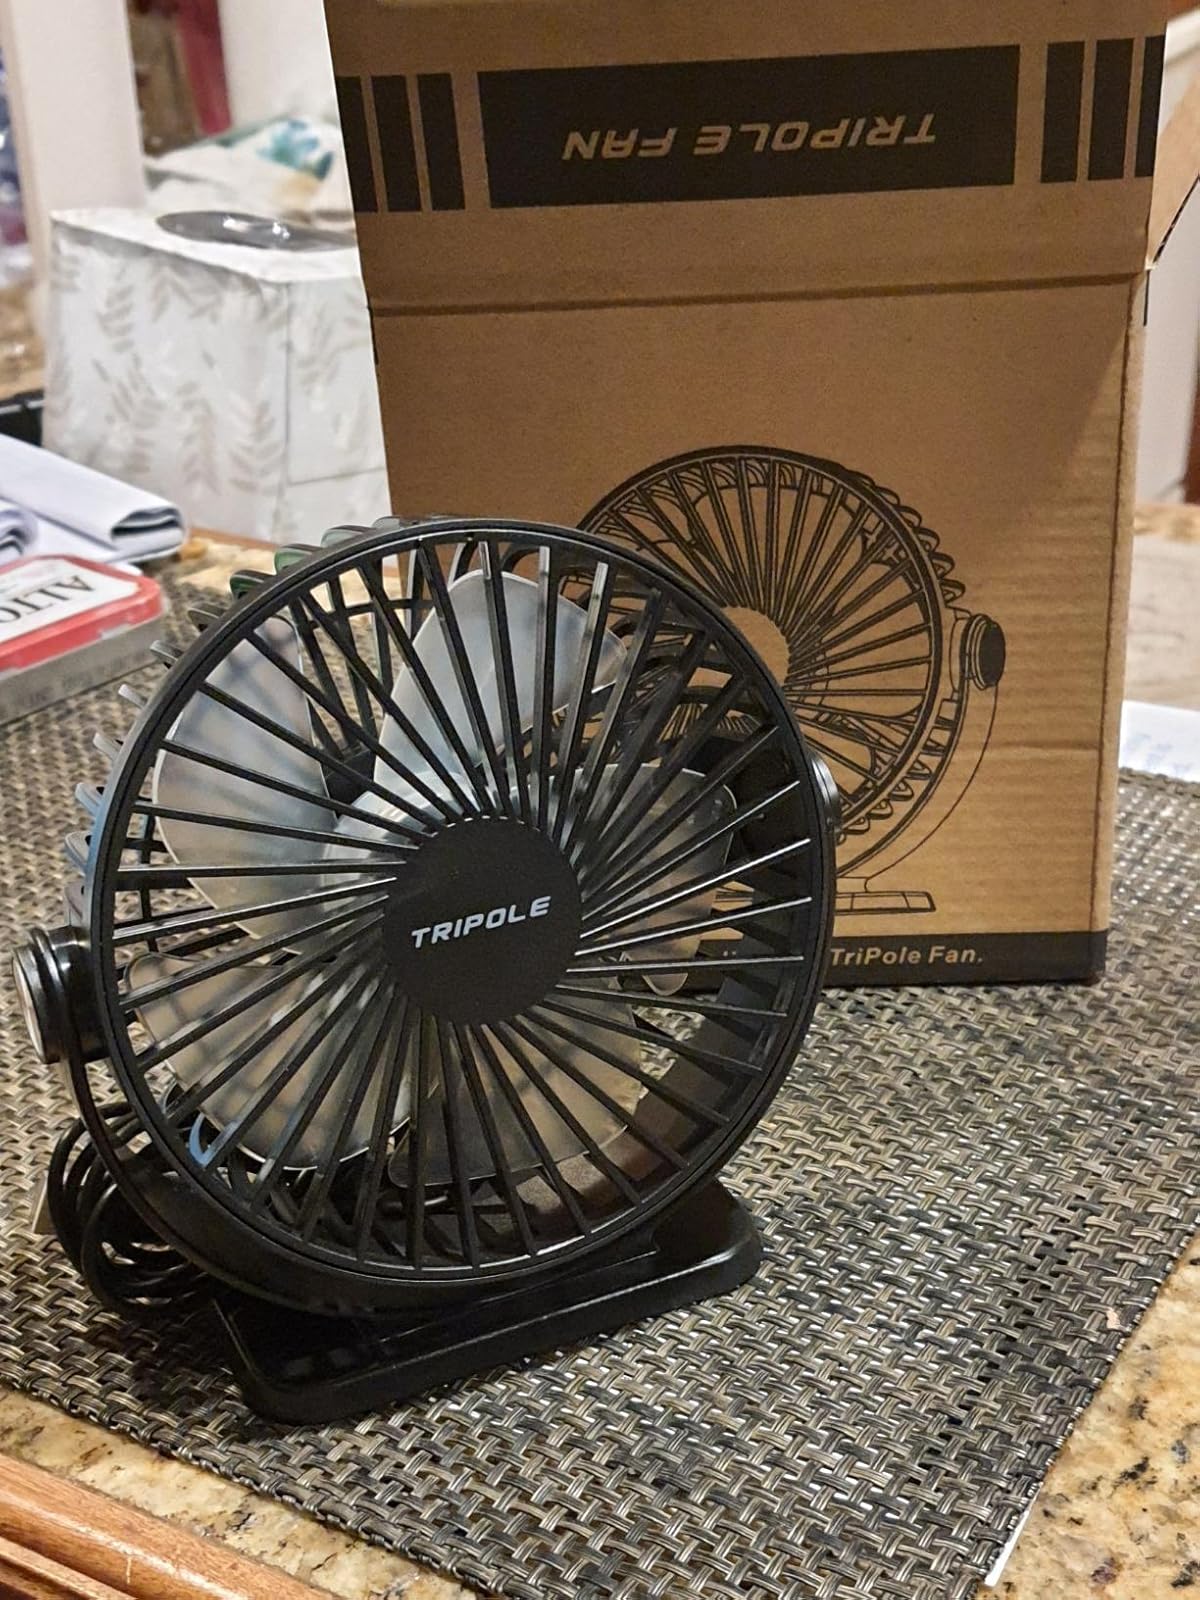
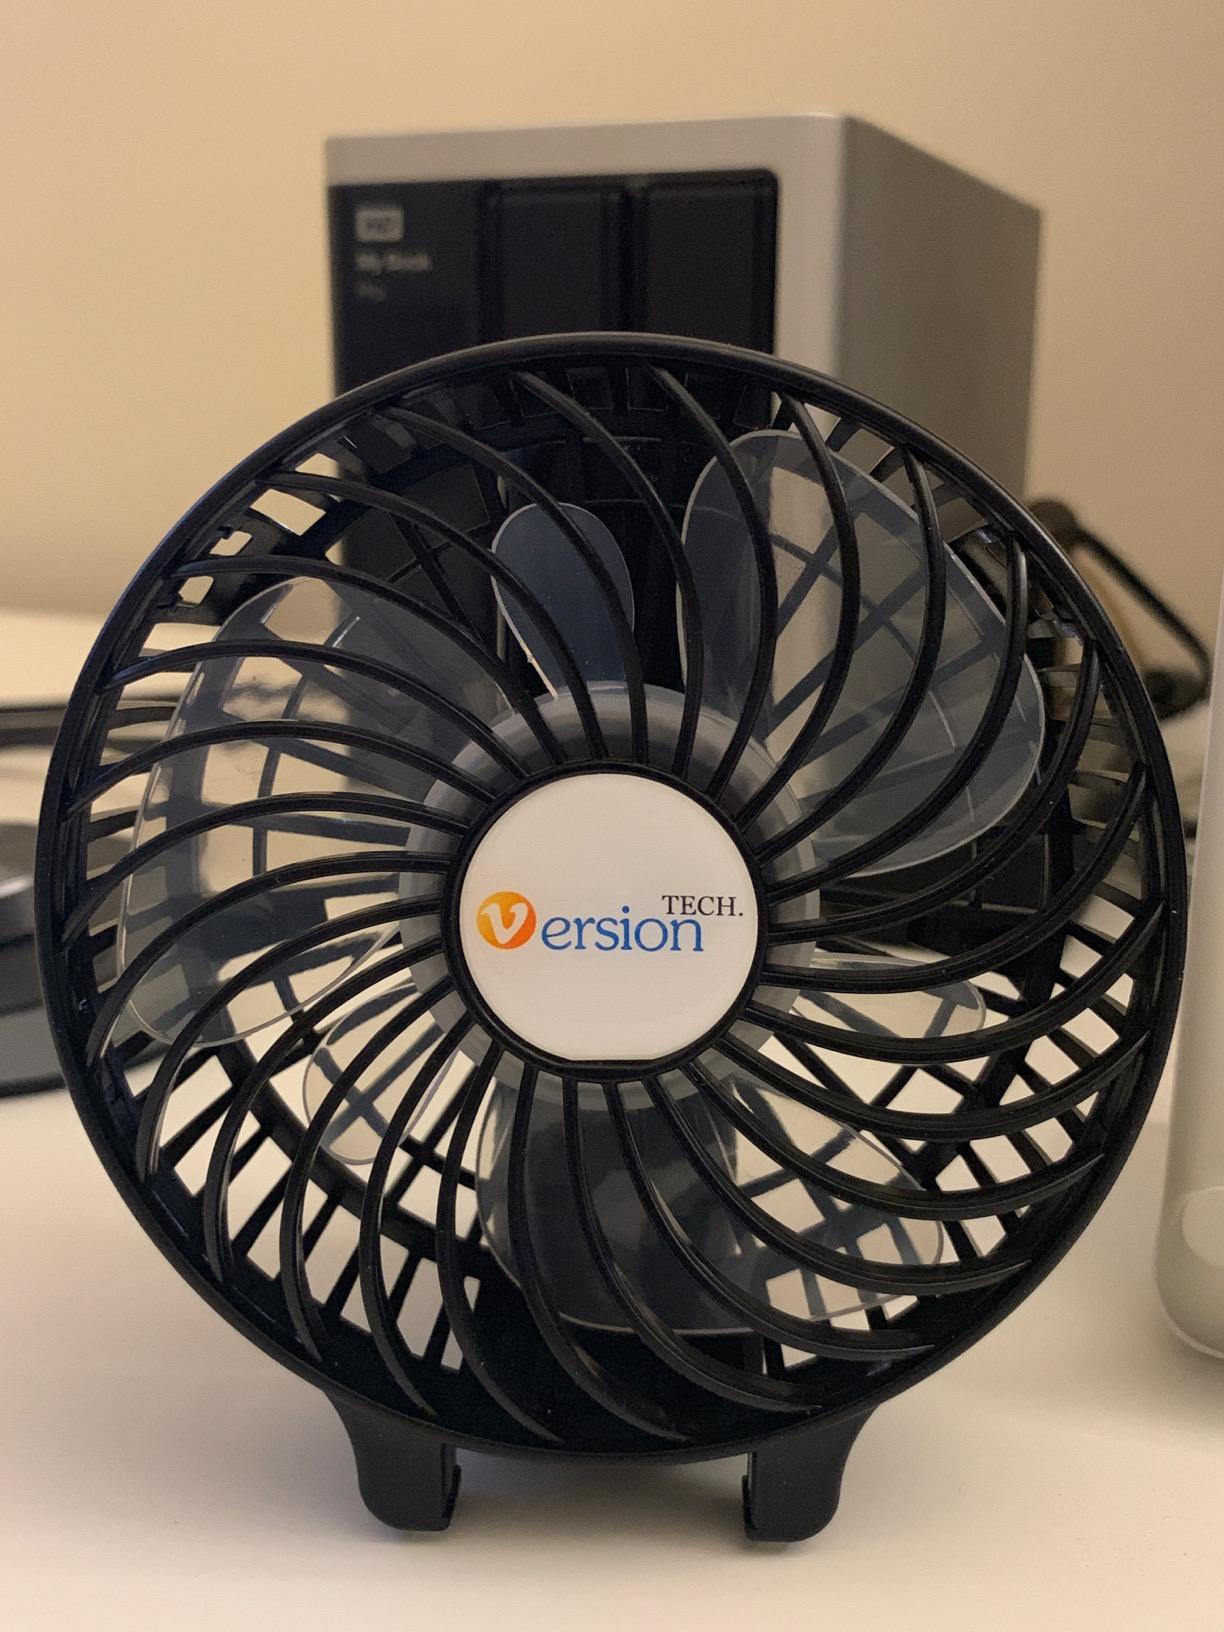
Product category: fan
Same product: no